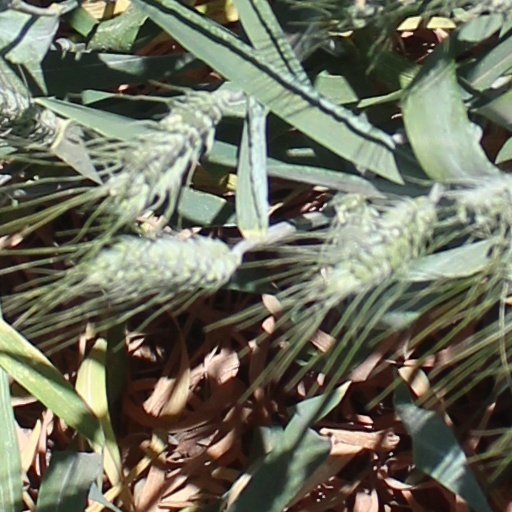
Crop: wheat